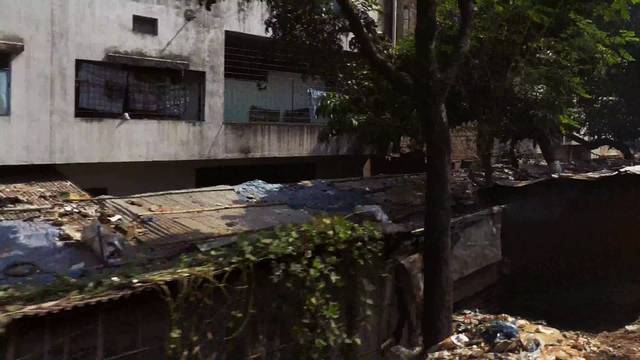
Region: Bangladesh
Coordinates: 23.809, 90.403